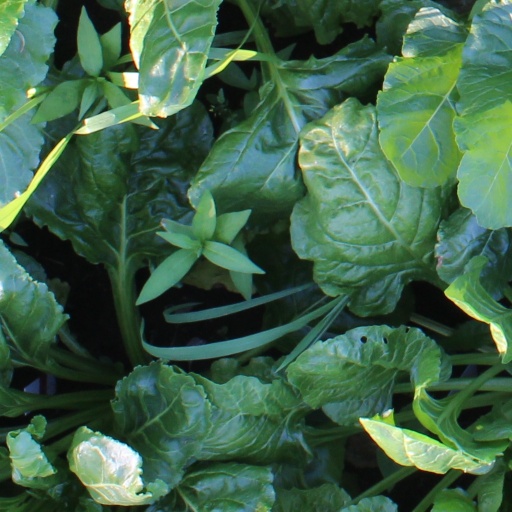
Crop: sugar beet